Drosera capensis

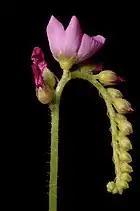
Inflorescence of "Drosera capensis"

"D. capensis" has conspicuous stipules at the leaf bases; these are brown and roughly triangular, membranous, with the apex intact or slightly divided into setae, long and wide.